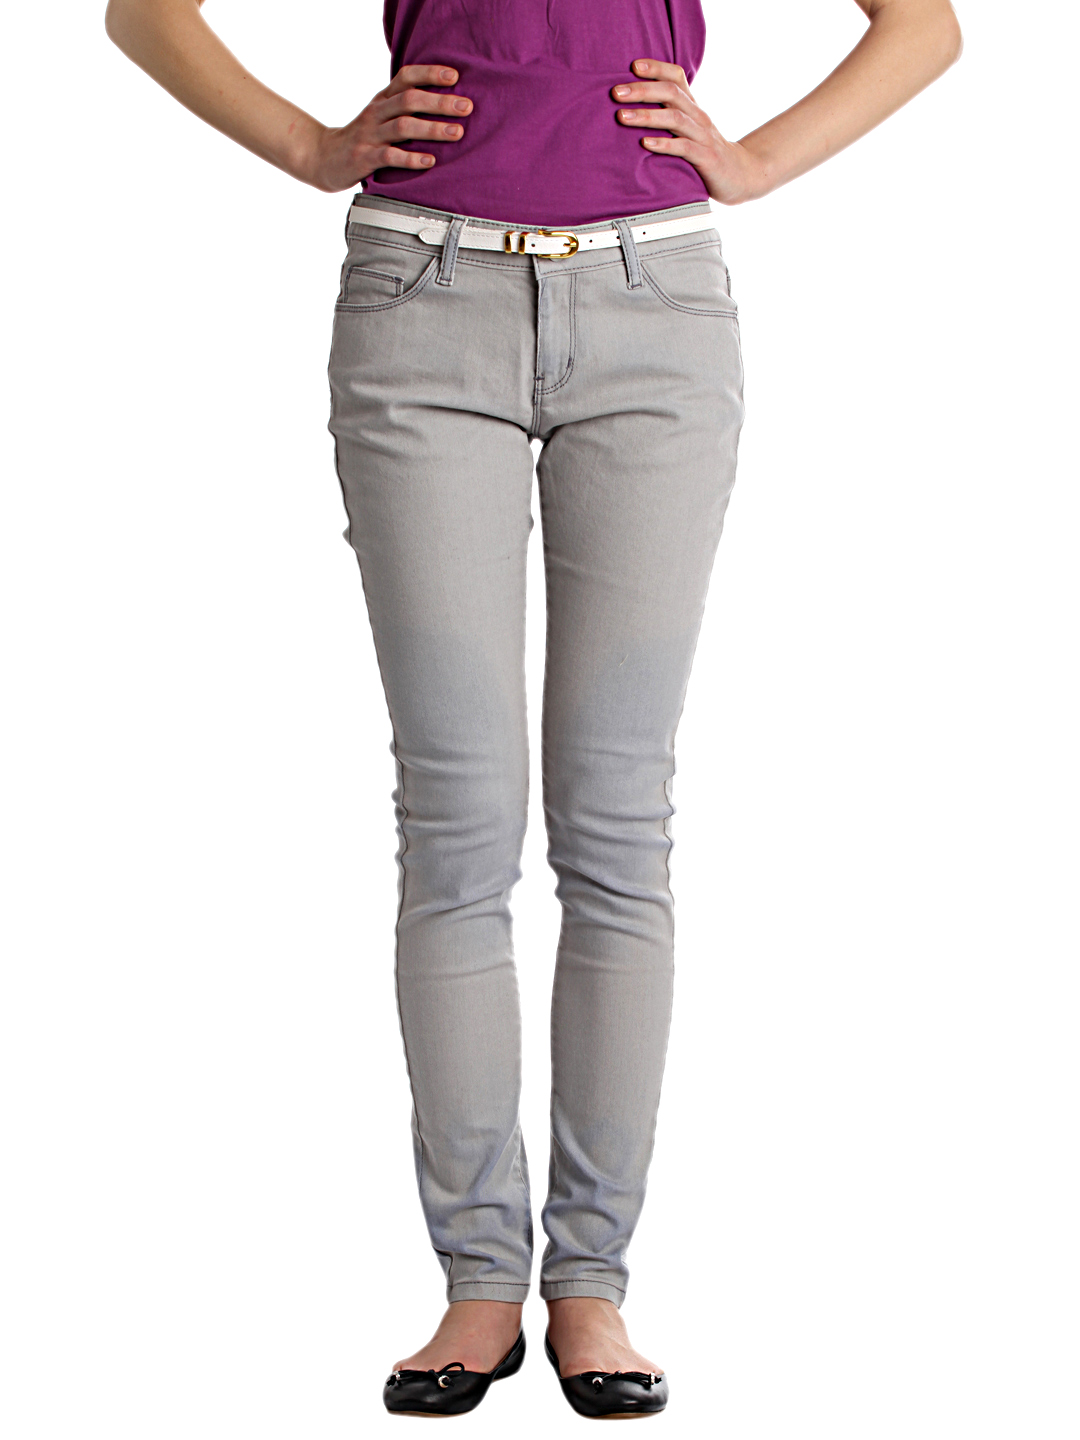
Jealous 21 Women Blue Magic Colour Jeans
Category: Apparel / Bottomwear / Jeans
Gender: Women
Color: Blue
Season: Summer 2012
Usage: Casual